Oshawa Generals

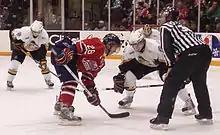
Captain Brett Parnham in 2009

After topping scoring boards and points lists with the Generals for three and a half seasons, John Tavares and Michael Del Zotto were traded to the London Knights on January 8, 2009, and a new crop of young talent was brought onto the Generals team. Christian Thomas, Scott Valentine and Michael Zador, along with several draft picks, were part of the Tavares deal. Other additions included Tony DeHart and Lucas Lessio, a result of one of London's draft picks that was traded to Oshawa.